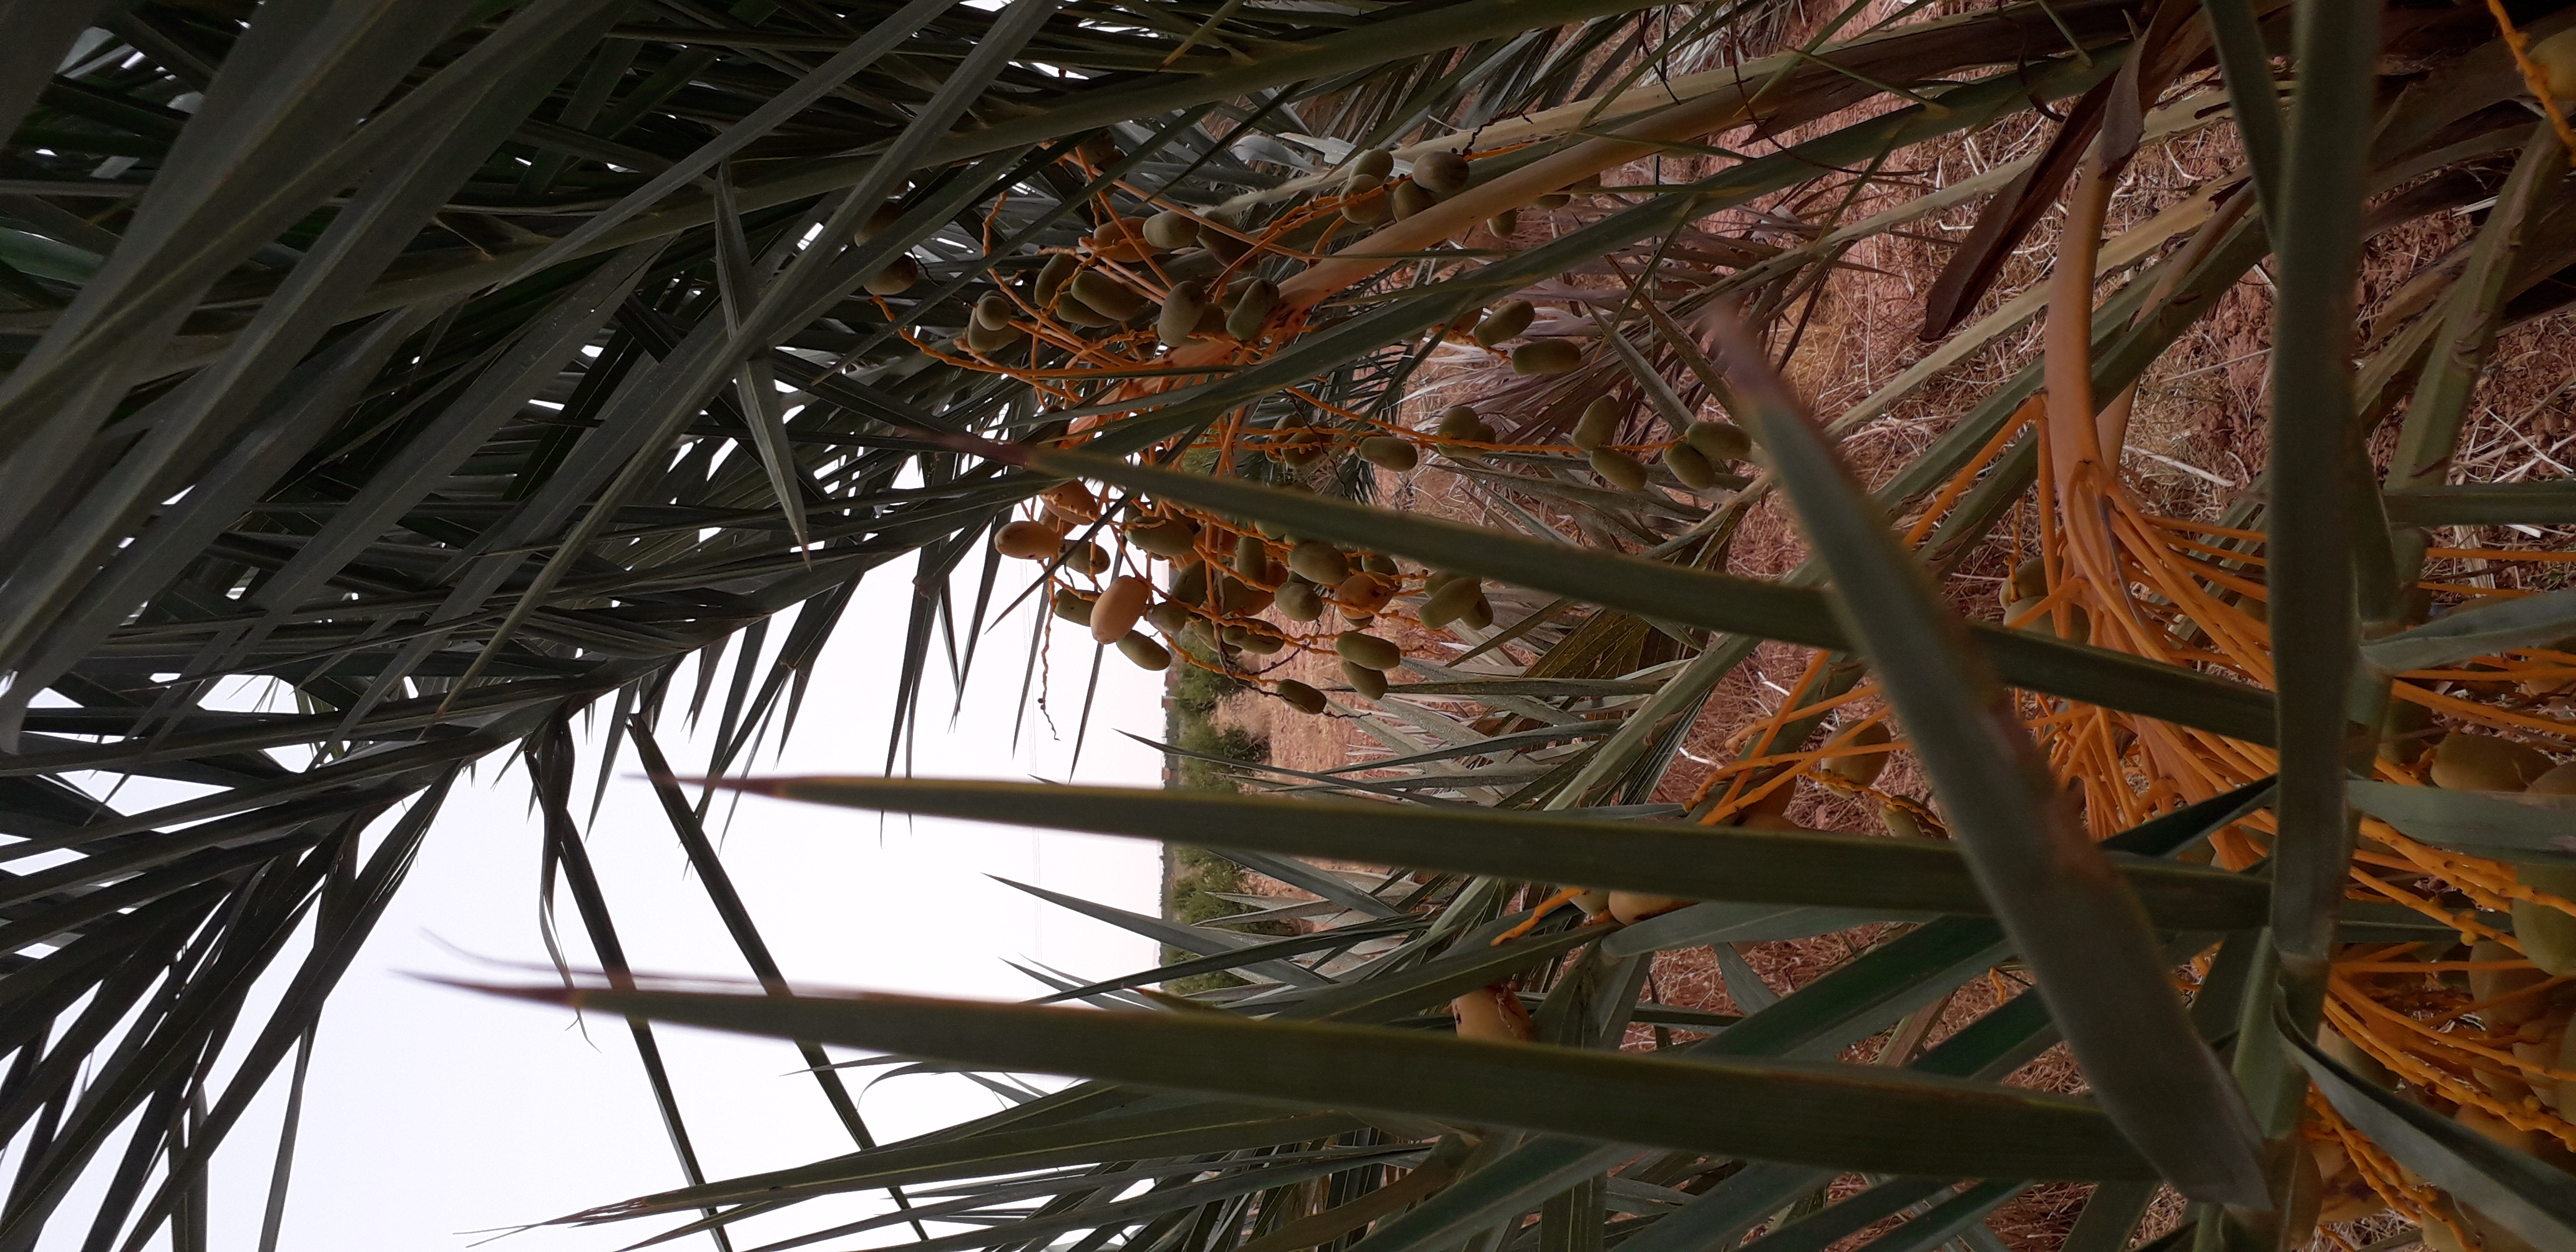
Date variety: Boumajhoul